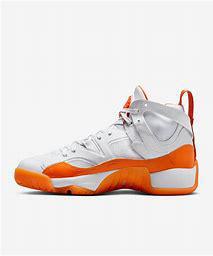
Brand: Jordan
Model: Jumpman Two Trey